Pavlo Frolov

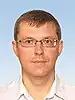
Official portrait, 2019

Pavlo Valeriyovych Frolov (Ukrainian: Павло Валерійович Фролов; born September 1, 1976, Kryvyi Rih, Dnipropetrovska oblast) is a Ukrainian politician. Member of the Ukrainian Parliament of the 9th convocation from the Servant of the People party.